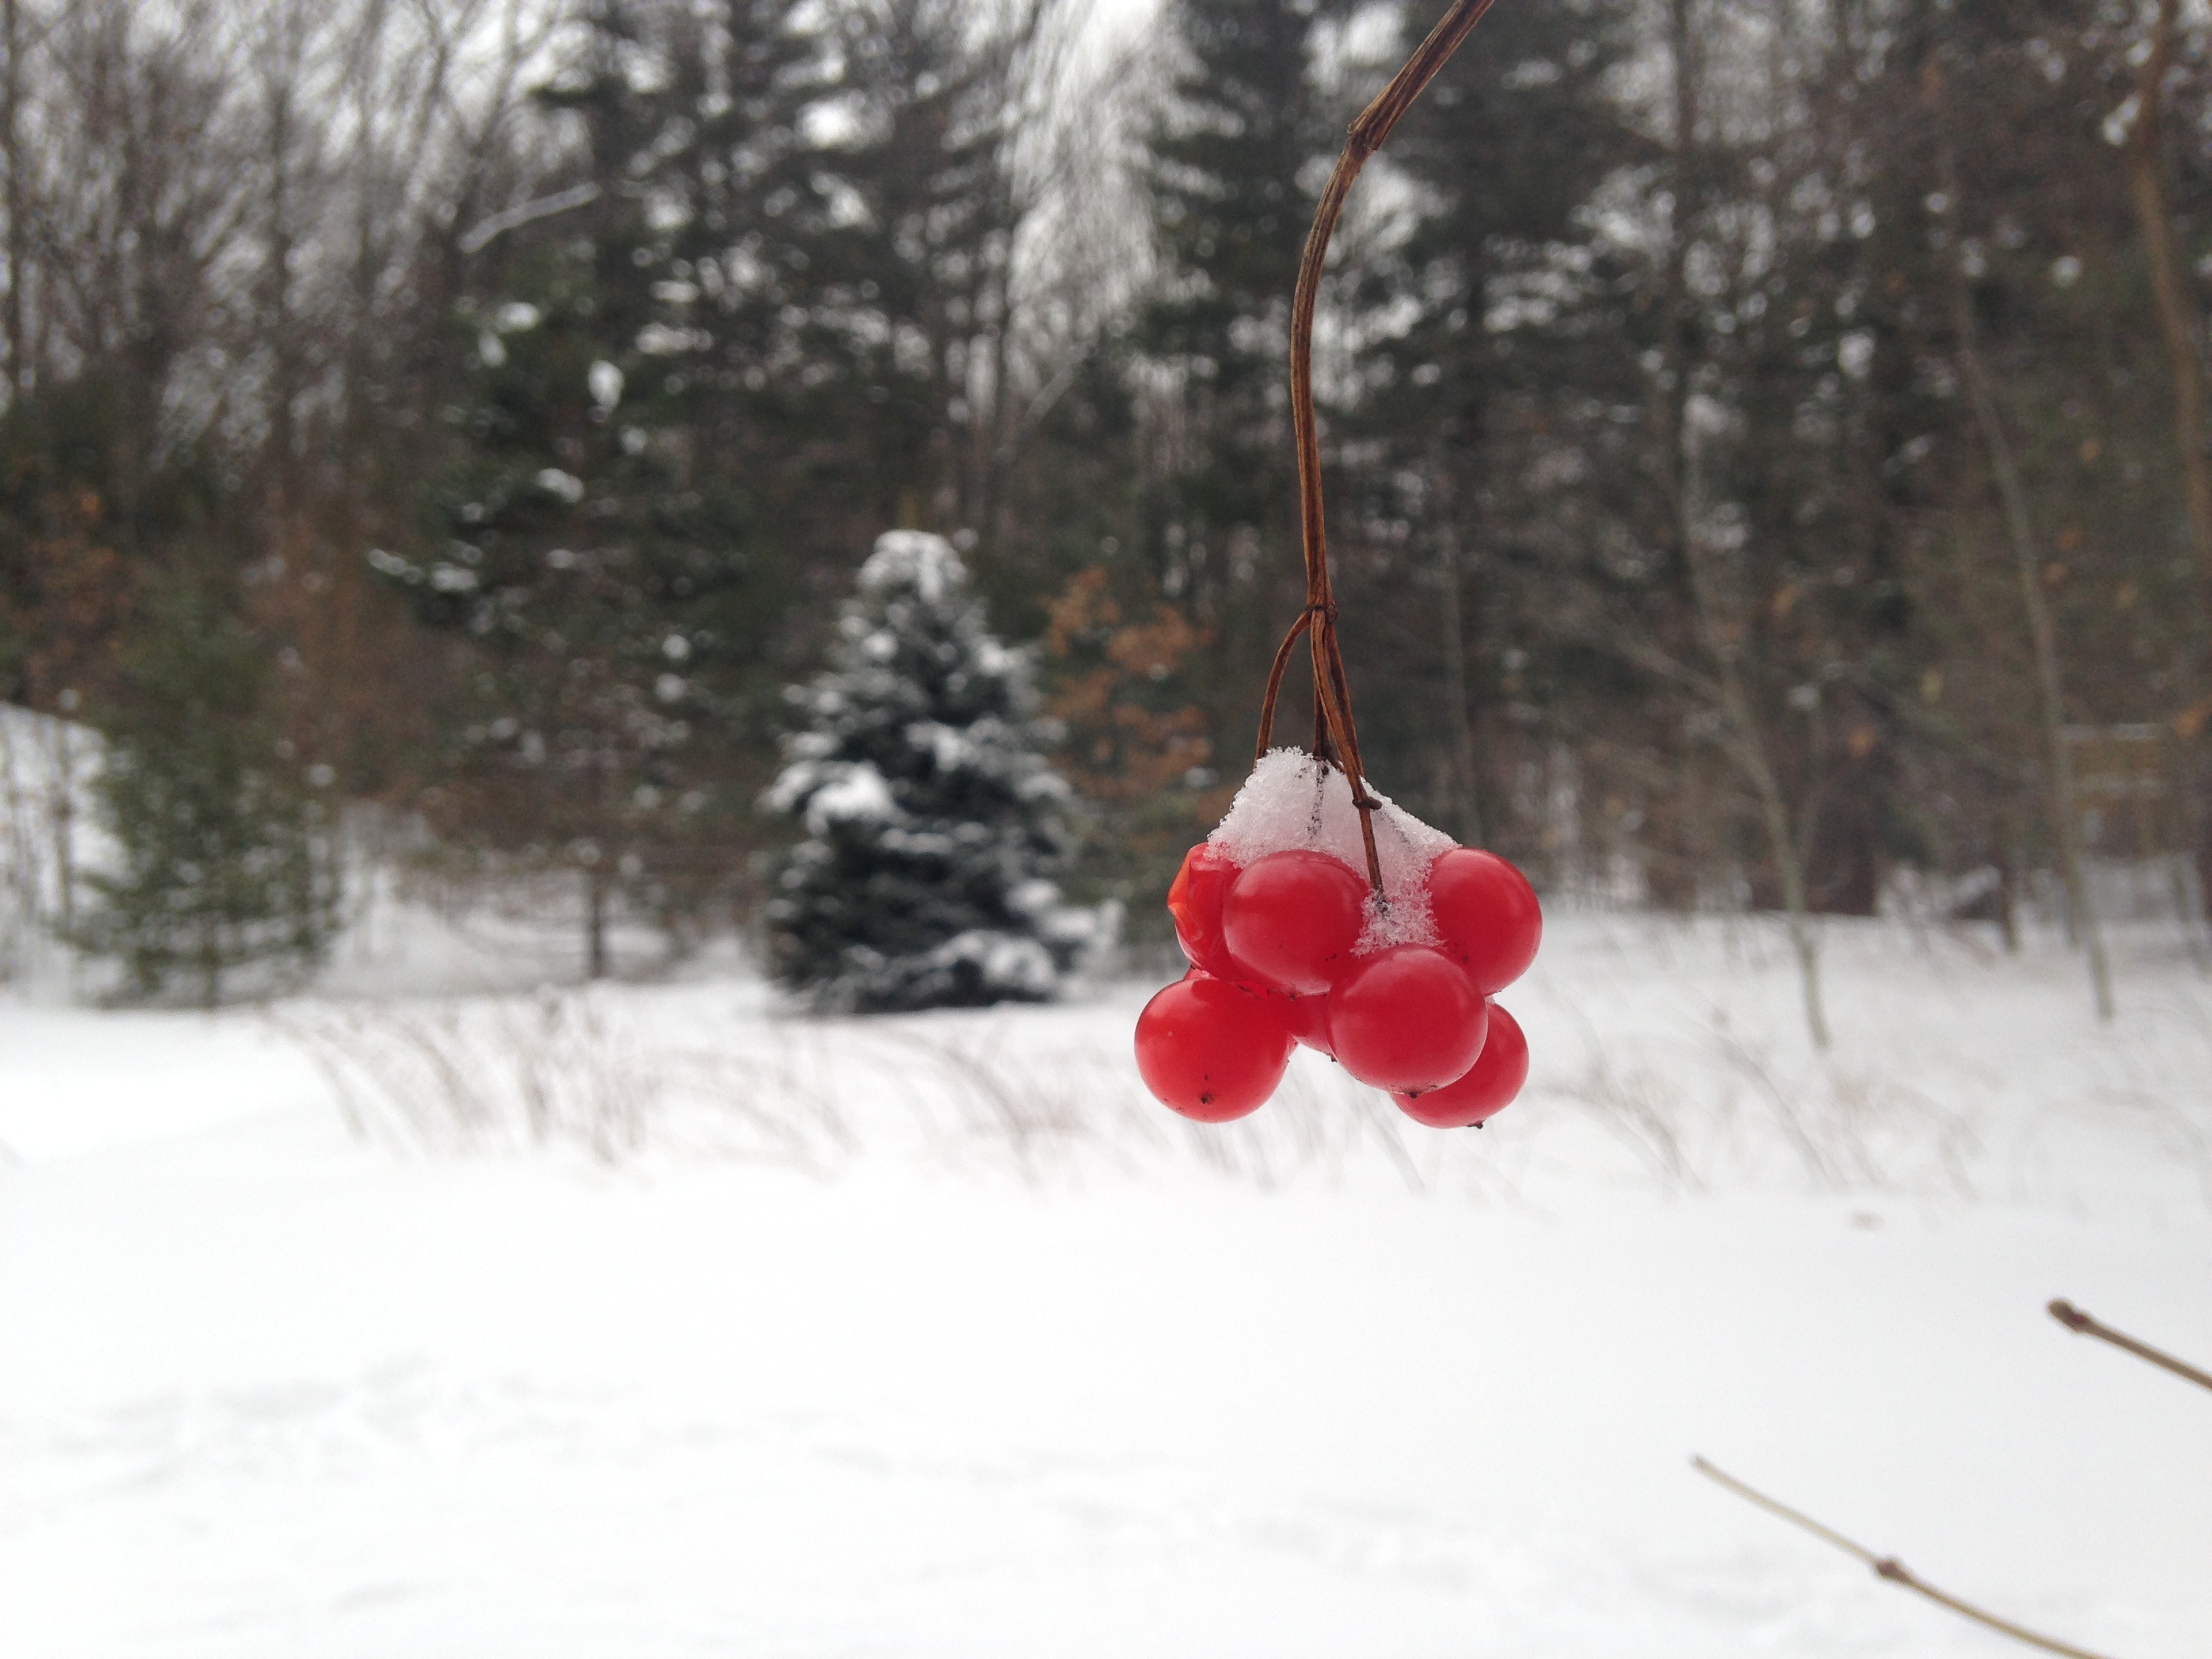
snow, winter, weather, season, freezing